Paradiso (Dante)

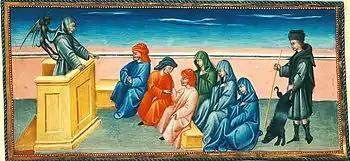
Beatrice criticises the preachers of the day, suggesting that a sinister "bird" (a winged demon) nests in the preacher's cowl (miniature by Giovanni di Paolo), Canto 29.

The Primum Mobile ("first moved" sphere) is the last sphere of the physical universe. It is moved directly by God, and its motion causes all the spheres it encloses to move (Canto XXVII):